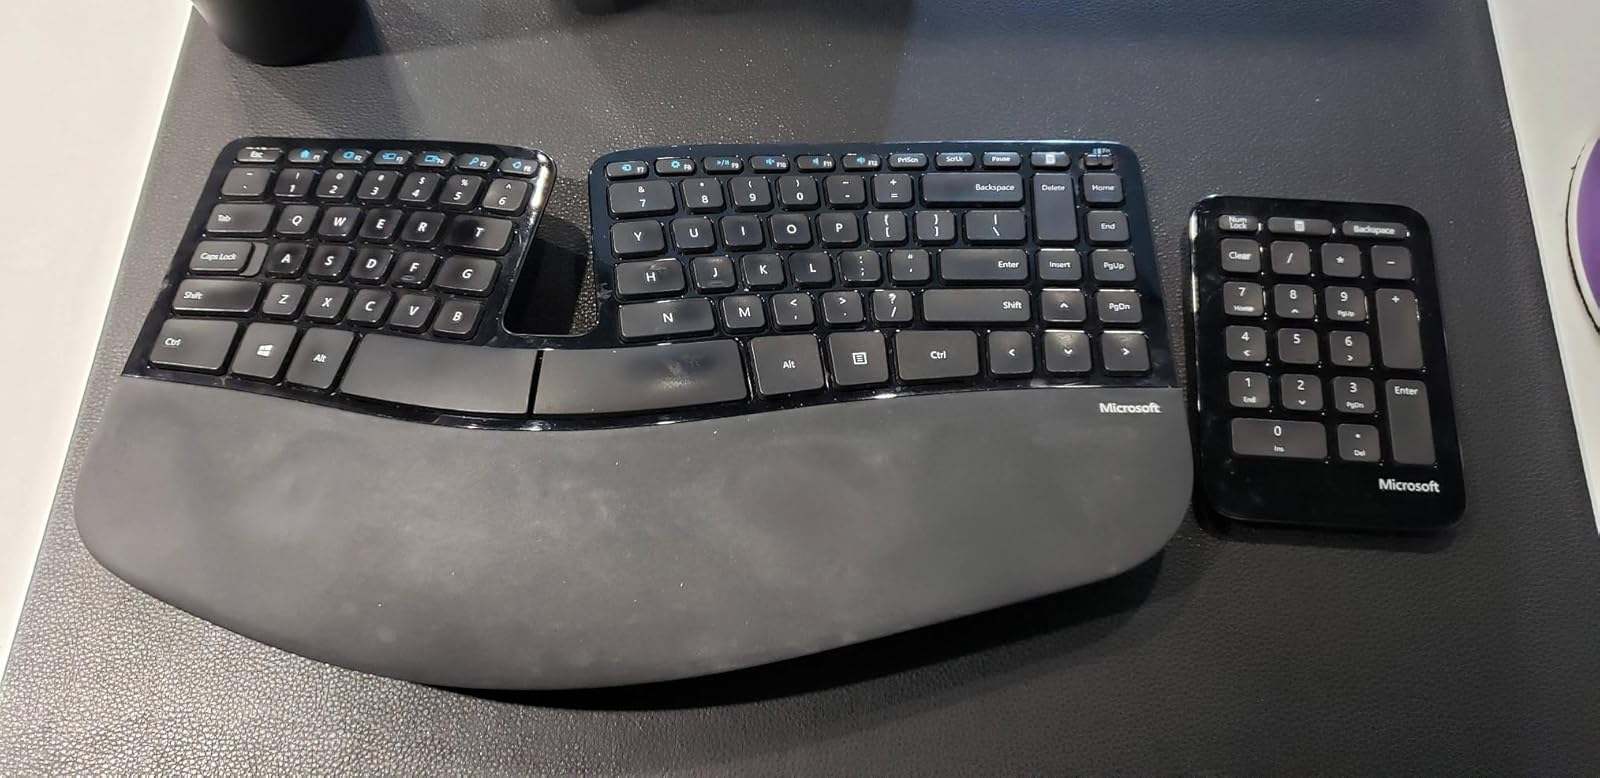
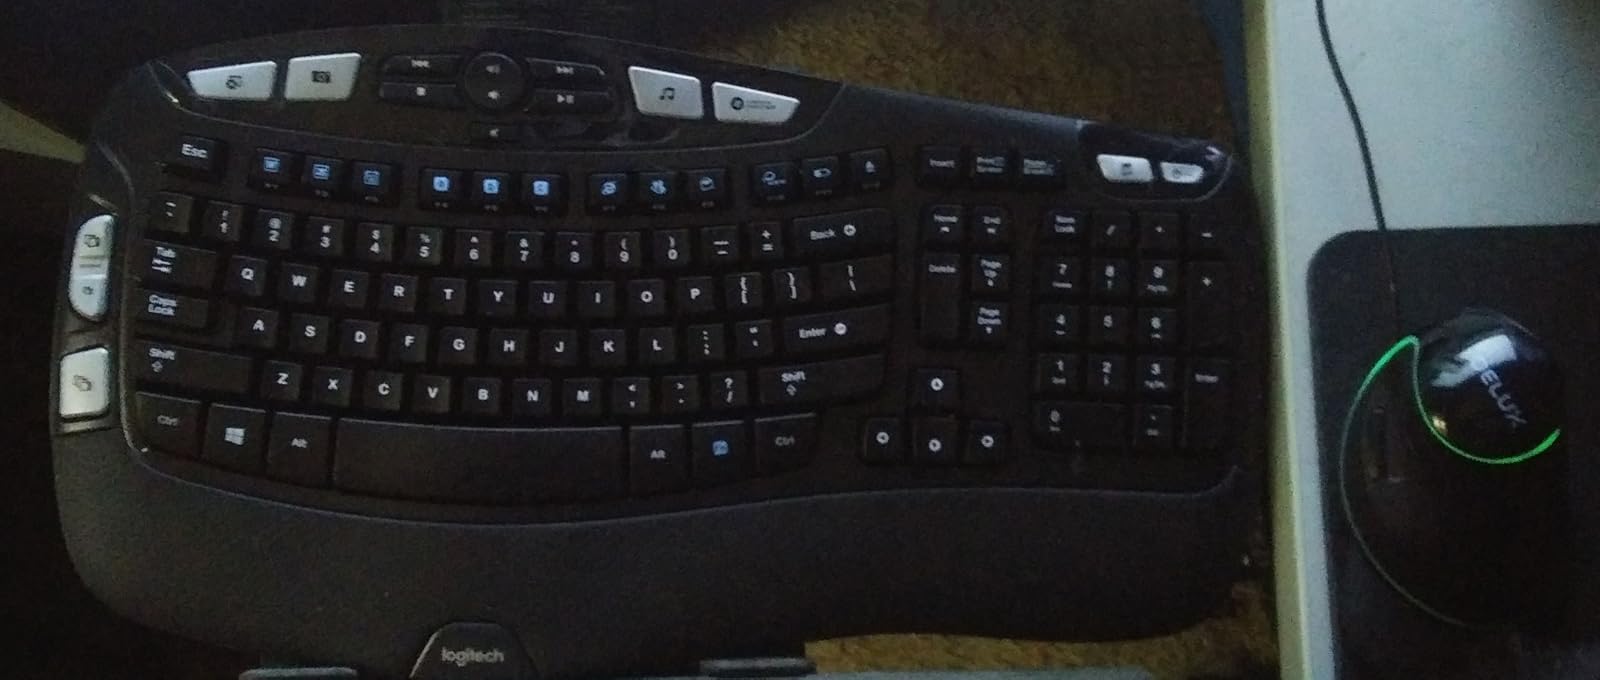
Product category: keyboard
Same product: no